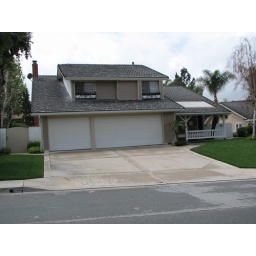
Plain door. three car garage. double and a single. long panel in white